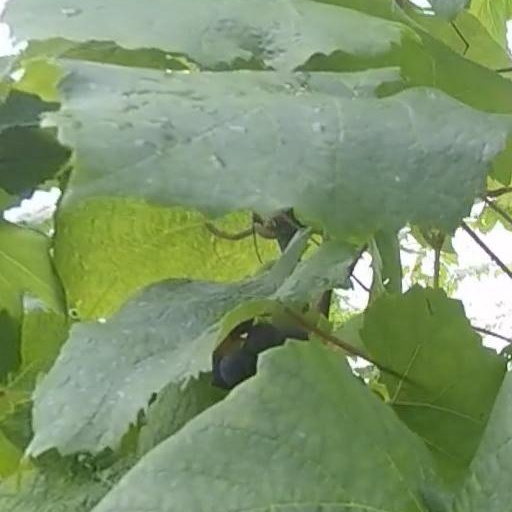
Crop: grape